White River Narrows

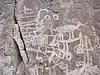
Petroglyph at this location

White River Narrows is a winding canyon in the Weepah Spring Wilderness, part of